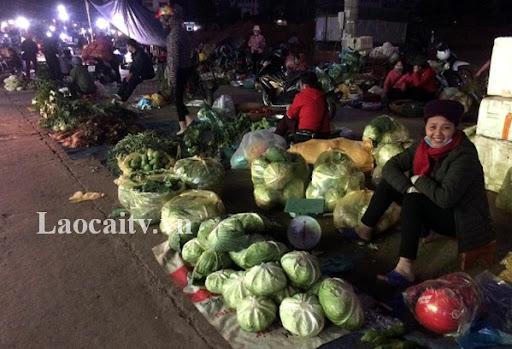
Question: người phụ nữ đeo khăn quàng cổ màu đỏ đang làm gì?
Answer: đang ngồi bán rau